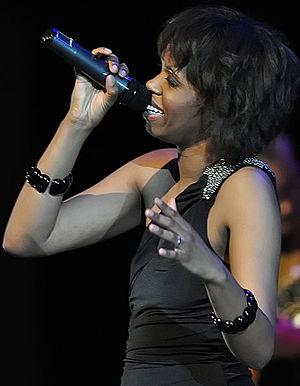
Kellylee Evans, née le 7 février 1975 à Toronto, est une chanteuse de jazz et de musique soul canadienne. Elle est lauréate du prix Juno 2011 dans la catégorie album de jazz vocal de l'année pour son album Nina.